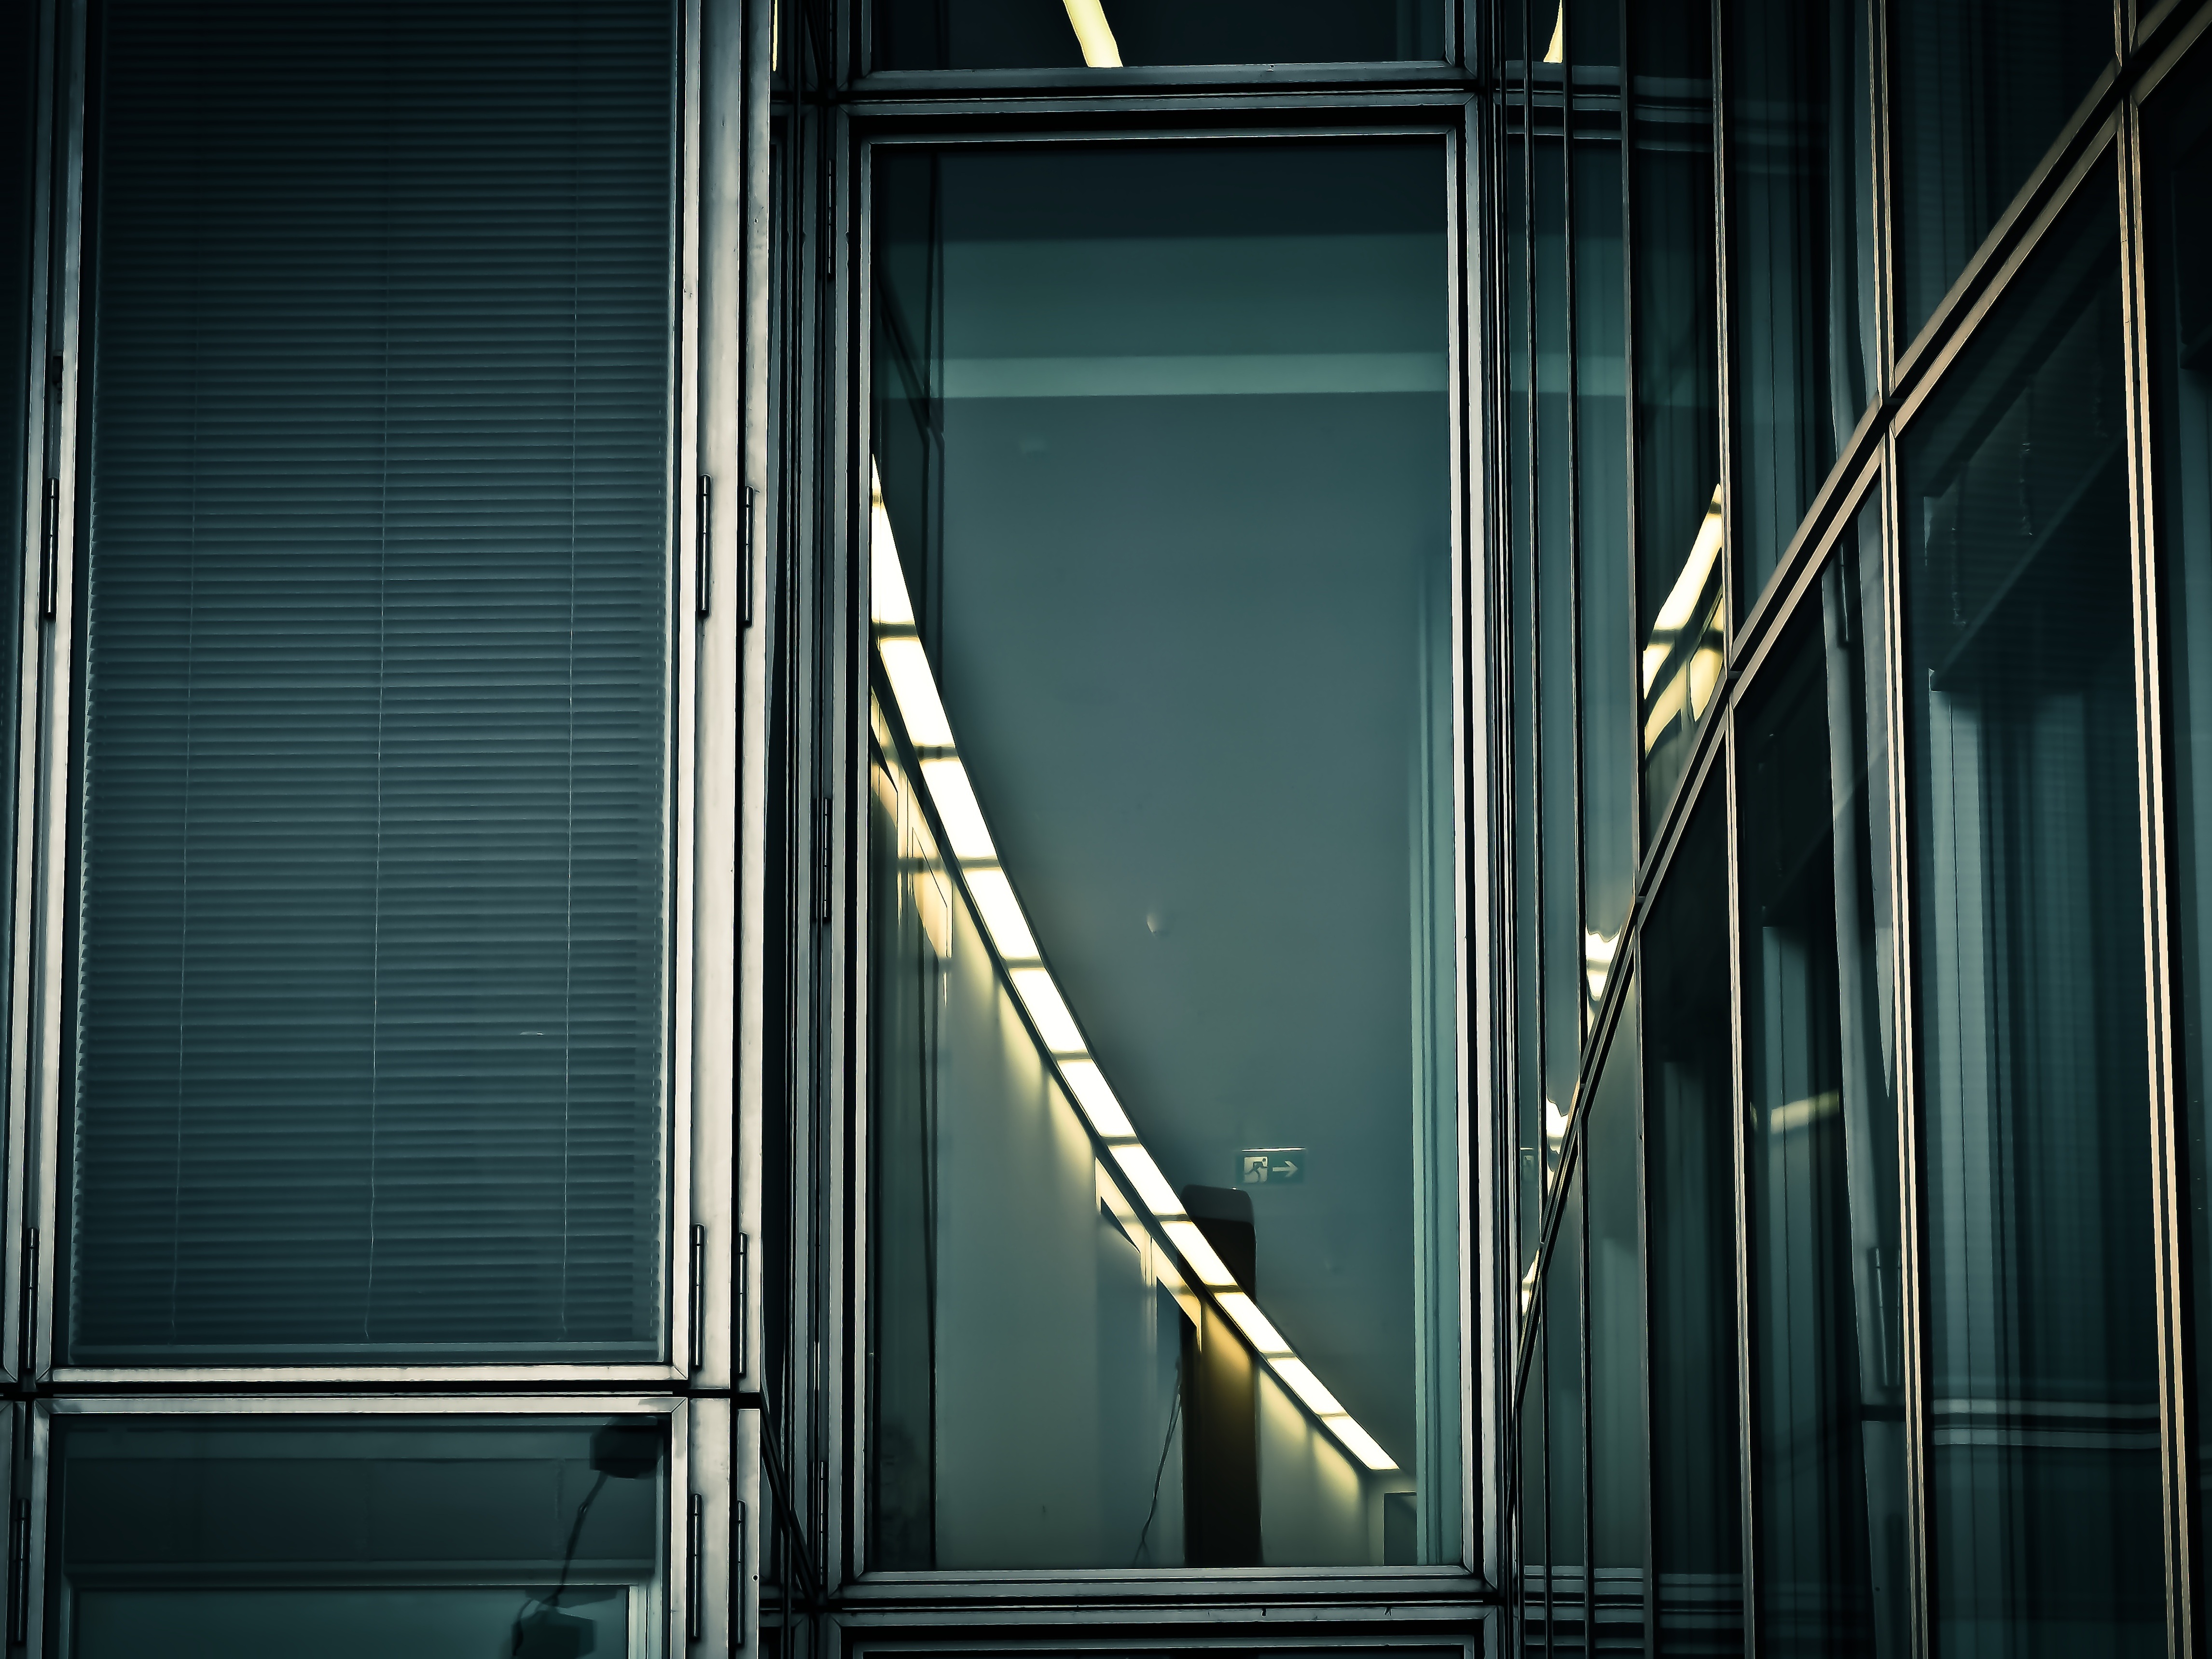
light, architecture, window, glass, building, city, skyscraper, urban, color, facade, darkness, blue, lighting, modern, interior design, symmetry, housewife, glass facades, glass window, window covering